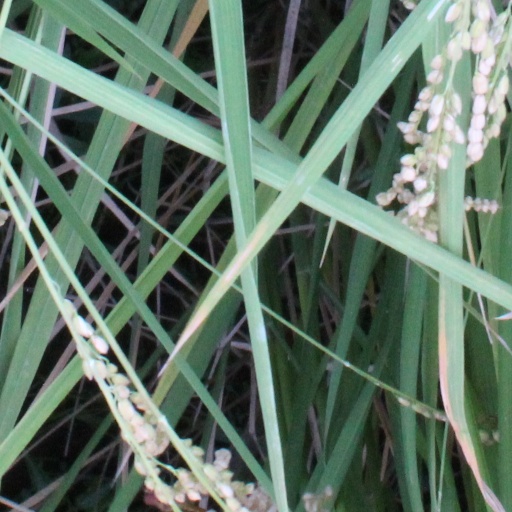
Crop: rice